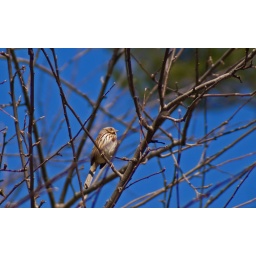
A bird in a tree near the house